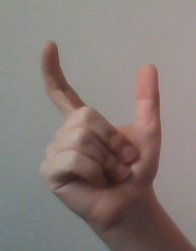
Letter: nun